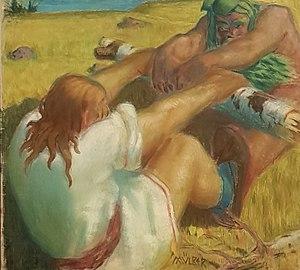
Aleksander Mülber - Kalevipoeg et Sorts luttant (vers 1915) Pastel sur papier Musée d'Orsay - Exposition ""Âmes sauvages"" (2018) Collection du musée d'Art d'Estonie"
Aleksander Mülber, ou Aleksander Mühlberg est un peintre, dessinateur et graveur estonien.